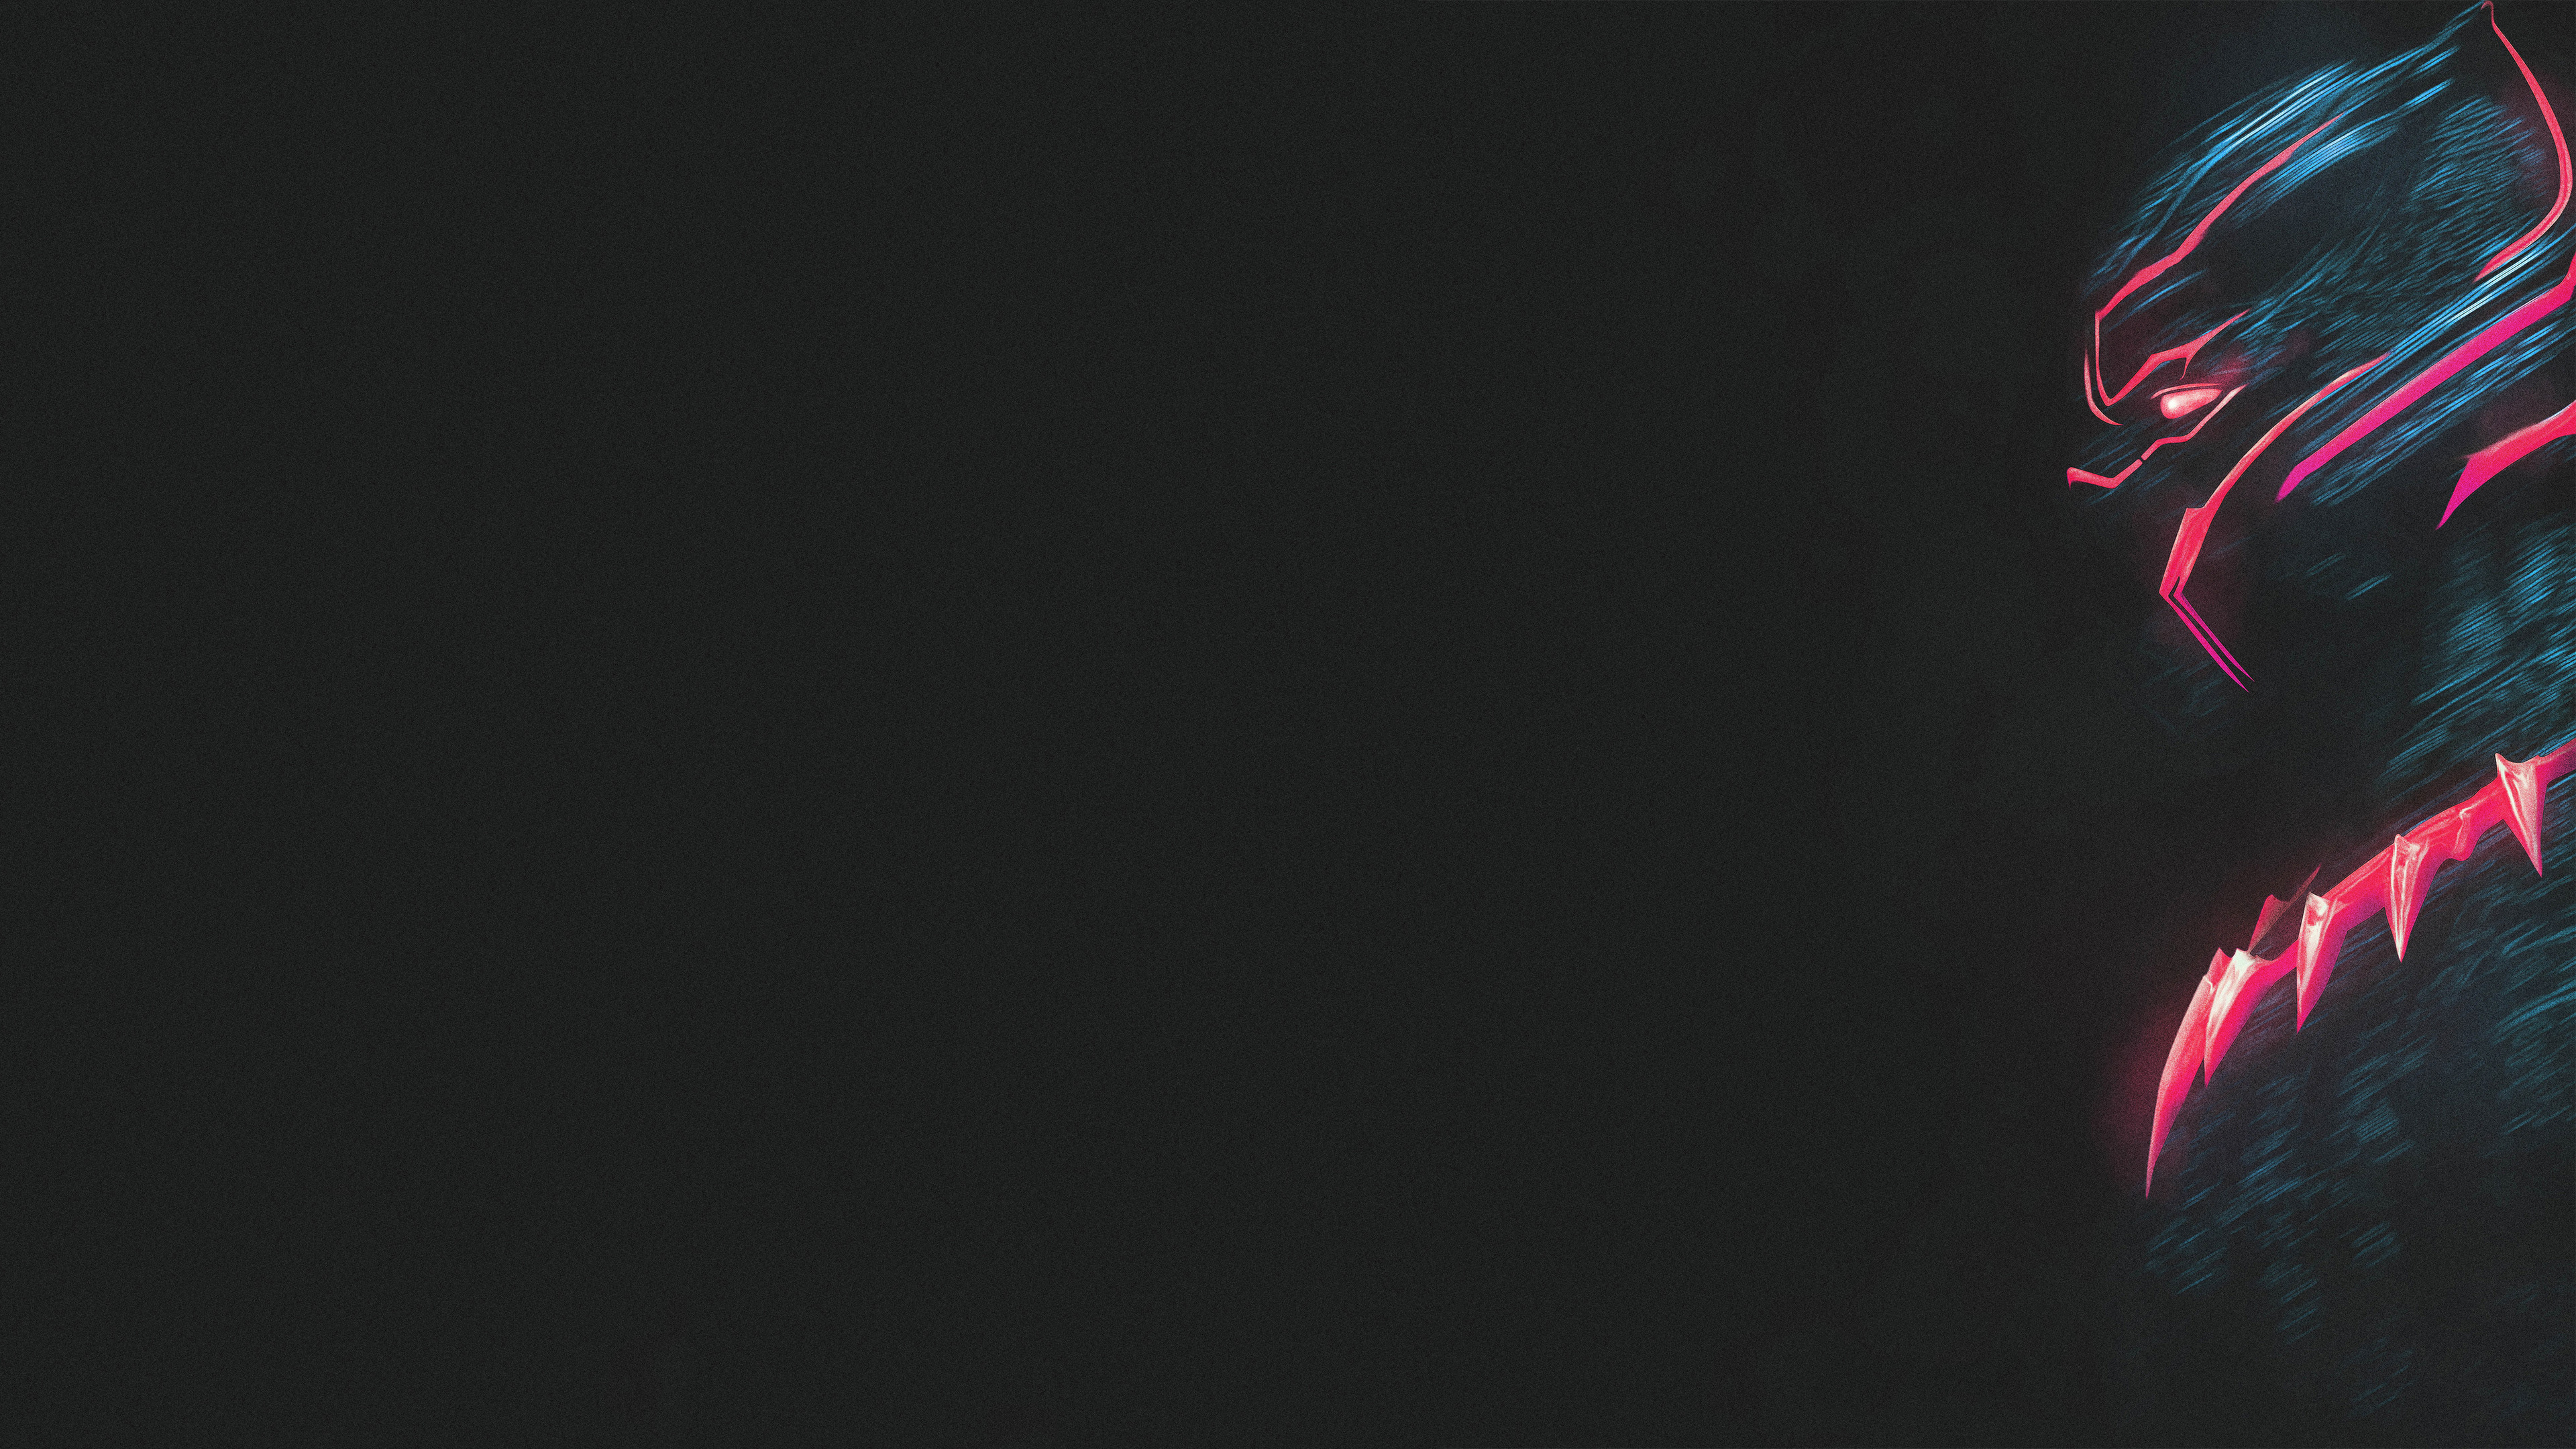
art, black, red, light, pink, text, darkness, sky, graphic design, font, neon, magenta, night, graphics, animation, illustration, fictional character